Thirupuvanam, Sivaganga

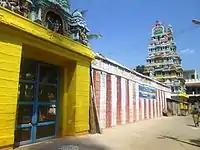
Pushpavaneswarar temple (870–970 CE)

The town is located in the bank of the Vaigai river. The town lies through NH47 starts from Ernakulam to Dhanushkodi.